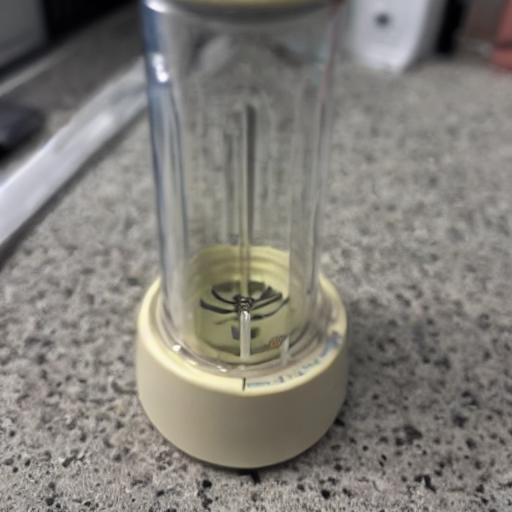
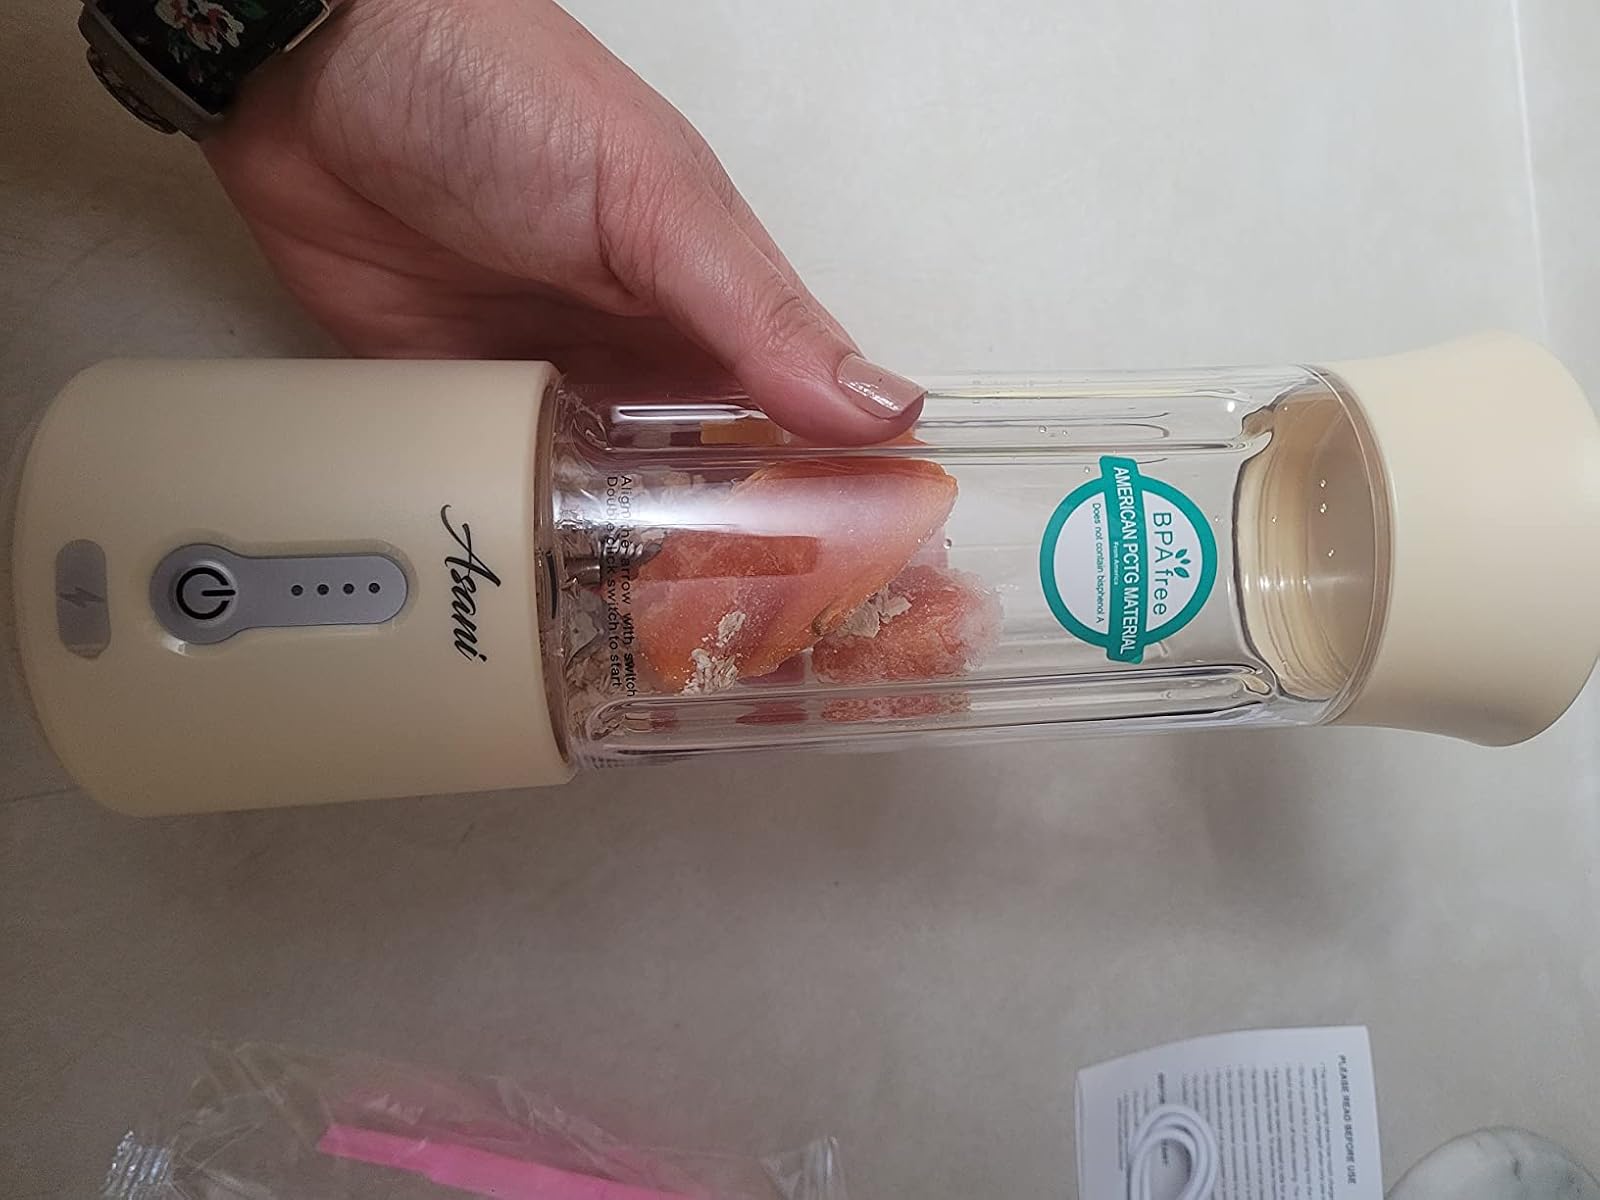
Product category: items_blender
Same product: no